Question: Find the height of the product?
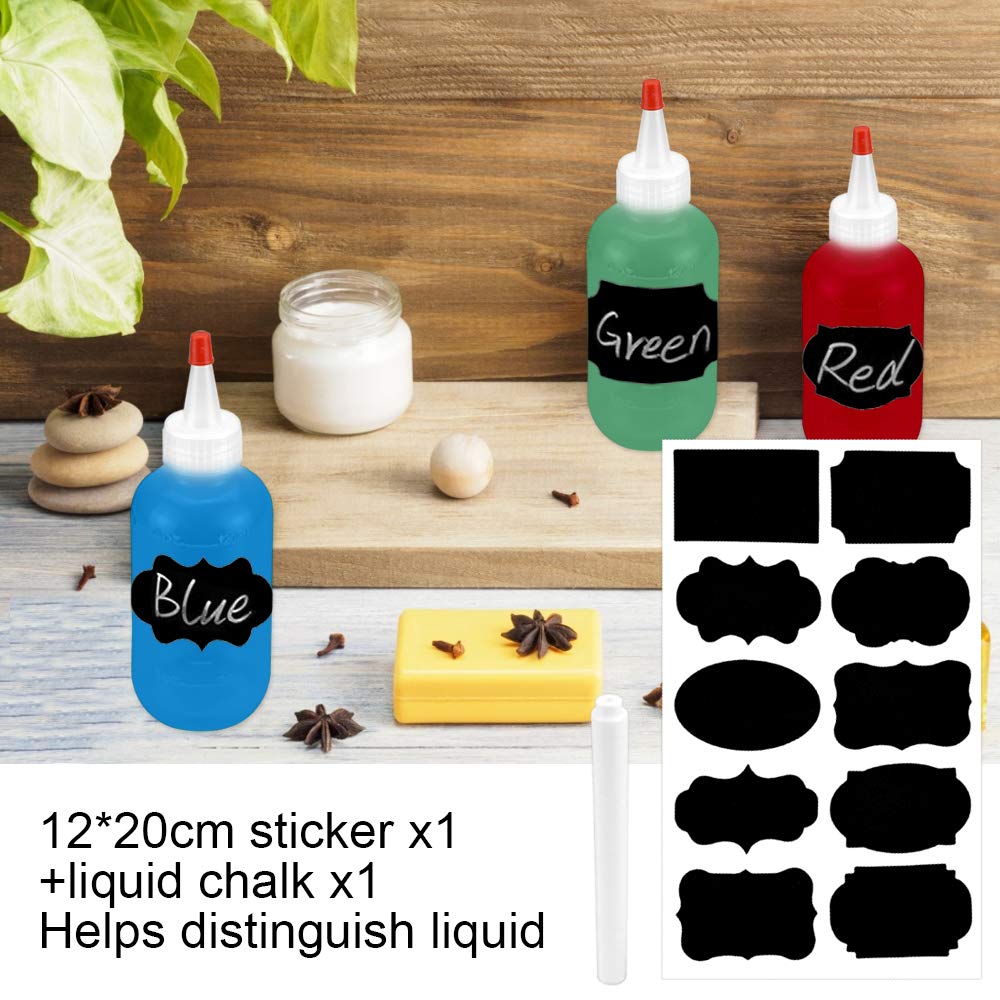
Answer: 20.0 centimetre